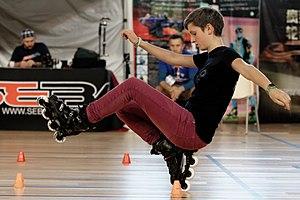
Championnats du monde de roller acrobatique 2014